2007 World Series of Poker results

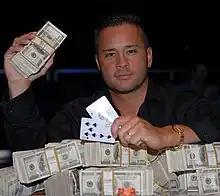
Spegal at the 2007 World Series of Poker

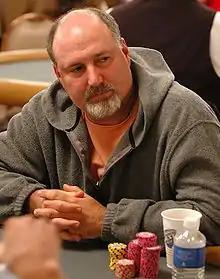
Schneider at the 2006 World Series of Poker $1,500 Limit Hold'em Shootout

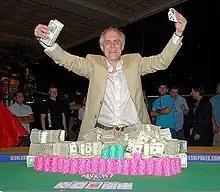
Boutin after winning the $5,000 Pot big black balls w/rb event

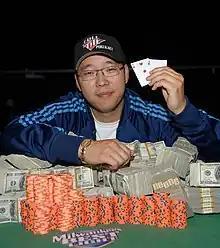
Chu, After winning the $1,000 no-limit Hold'em with rebuys event

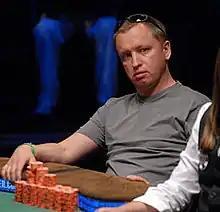
Kravchenko at the 2007 WSOP

Ninth-place finisher Richard Ashby was eliminated simultaneously along with Ron Ware (10th place) on the final hand of day, 2 by Jordan Morgan. Therefore, he never appeared at the official final table.